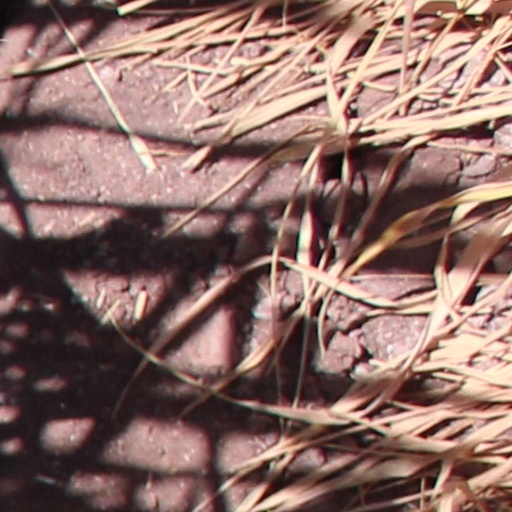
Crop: wheat